Levyraati

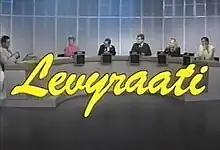
Levyraati in 1984

Levyraati ("Record Panel") is a Finnish television show which ran from the 1961–1992 originally on YLE and starting from 1992 on MTV3. It is based on the British "Juke Box Jury".